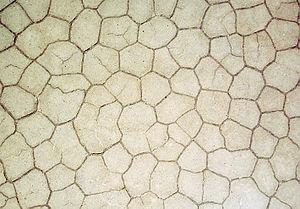
Dans le domaine de la pédologie et de l'écologie, la régression et la dégradation sont des processus d'évolution associés à une perte d'équilibre d'un sol antérieurement stable. Ce type d'érosion des sols commence généralement avec la destruction du couvert végétal, phénomène déjà cité par Platon dans le Critias :